Tom Byrne

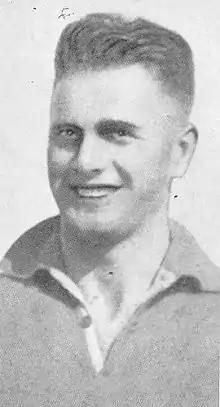
Byrne in 1932

Thomas Charles Byrne (7 November 1908 – 23 November 1984) was a former Australian rules footballer who played with Carlton and Hawthorn in the Victorian Football League (VFL).